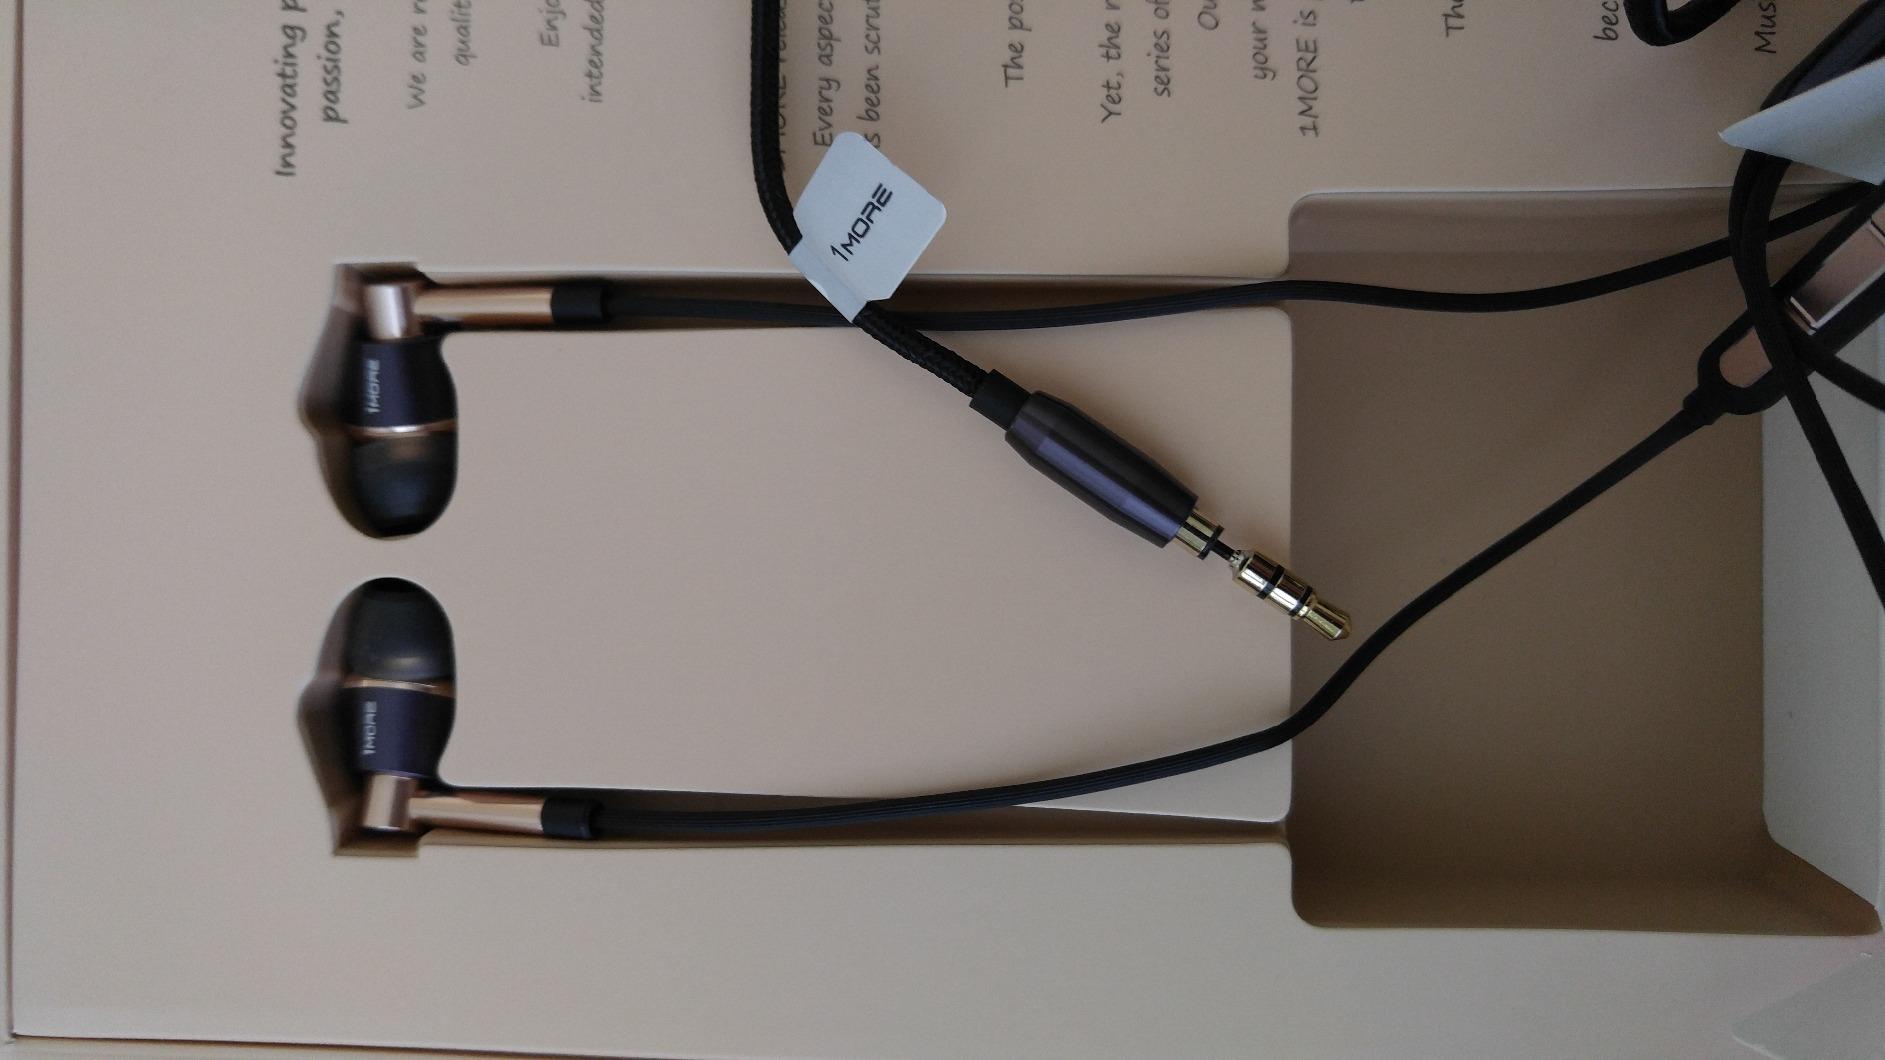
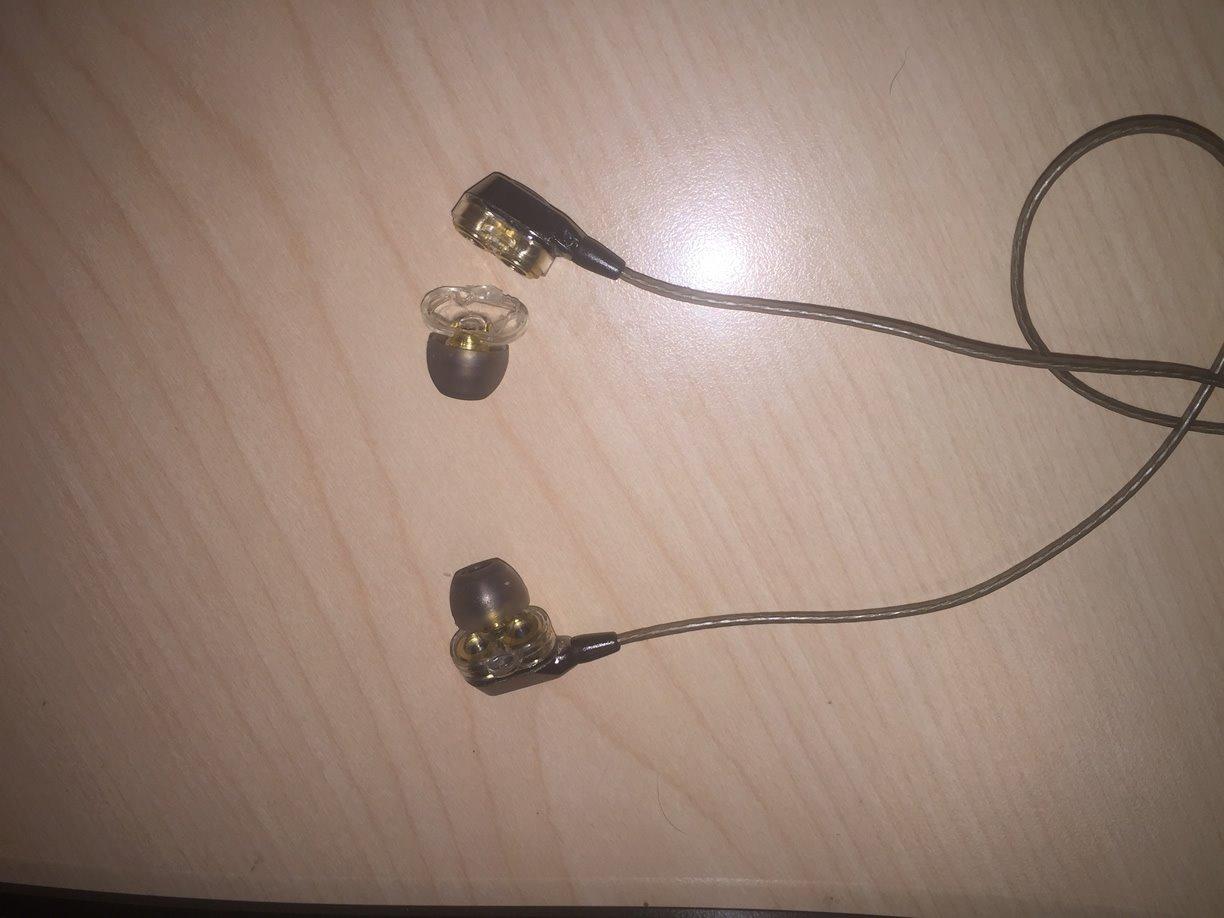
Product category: headphones
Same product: no